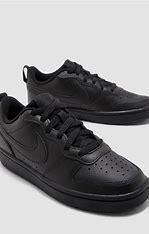
Brand: Nike
Model: Court Borough 2